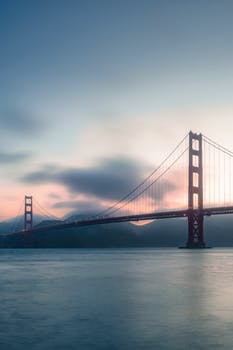
Label: No Watermark